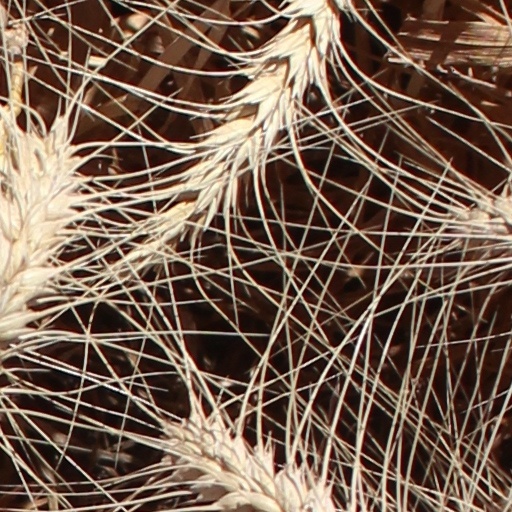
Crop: wheat